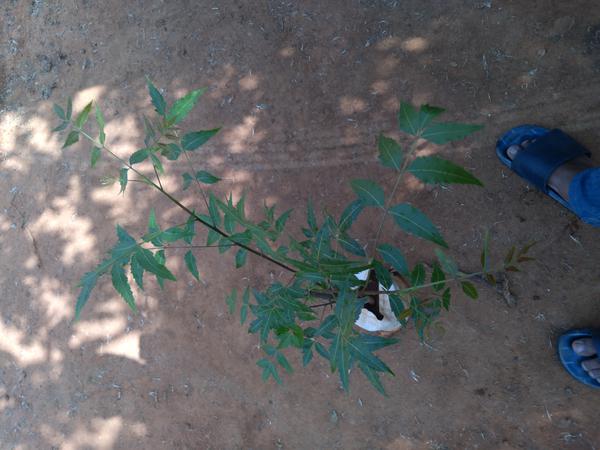
Plant: Neem